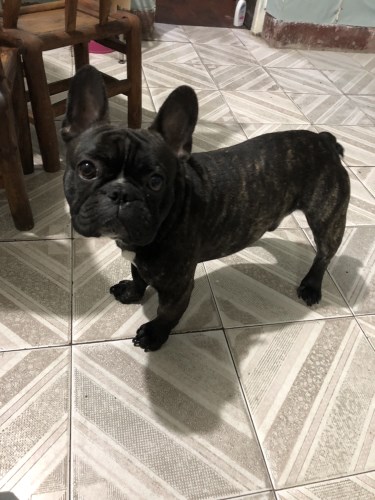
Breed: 1121-n000002-French_bulldog